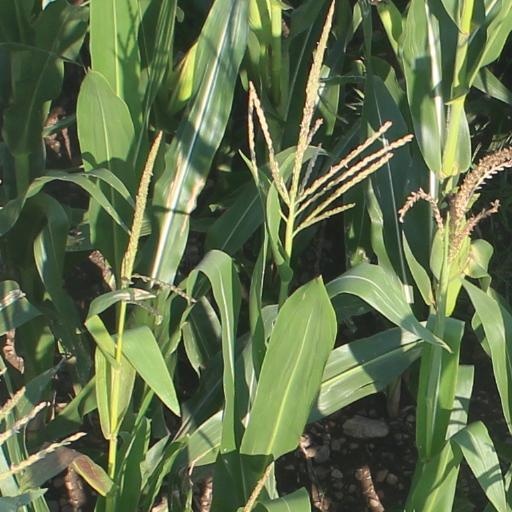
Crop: maize; corn